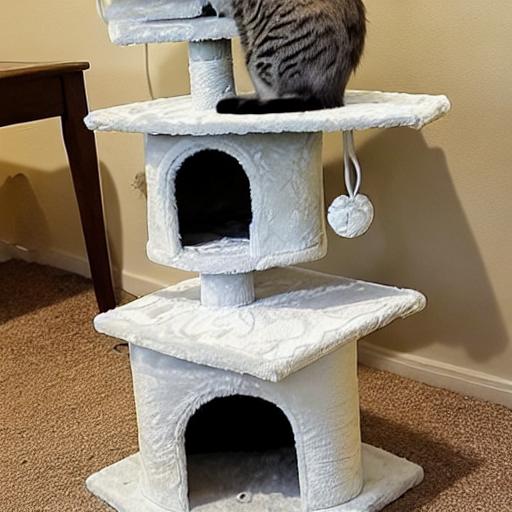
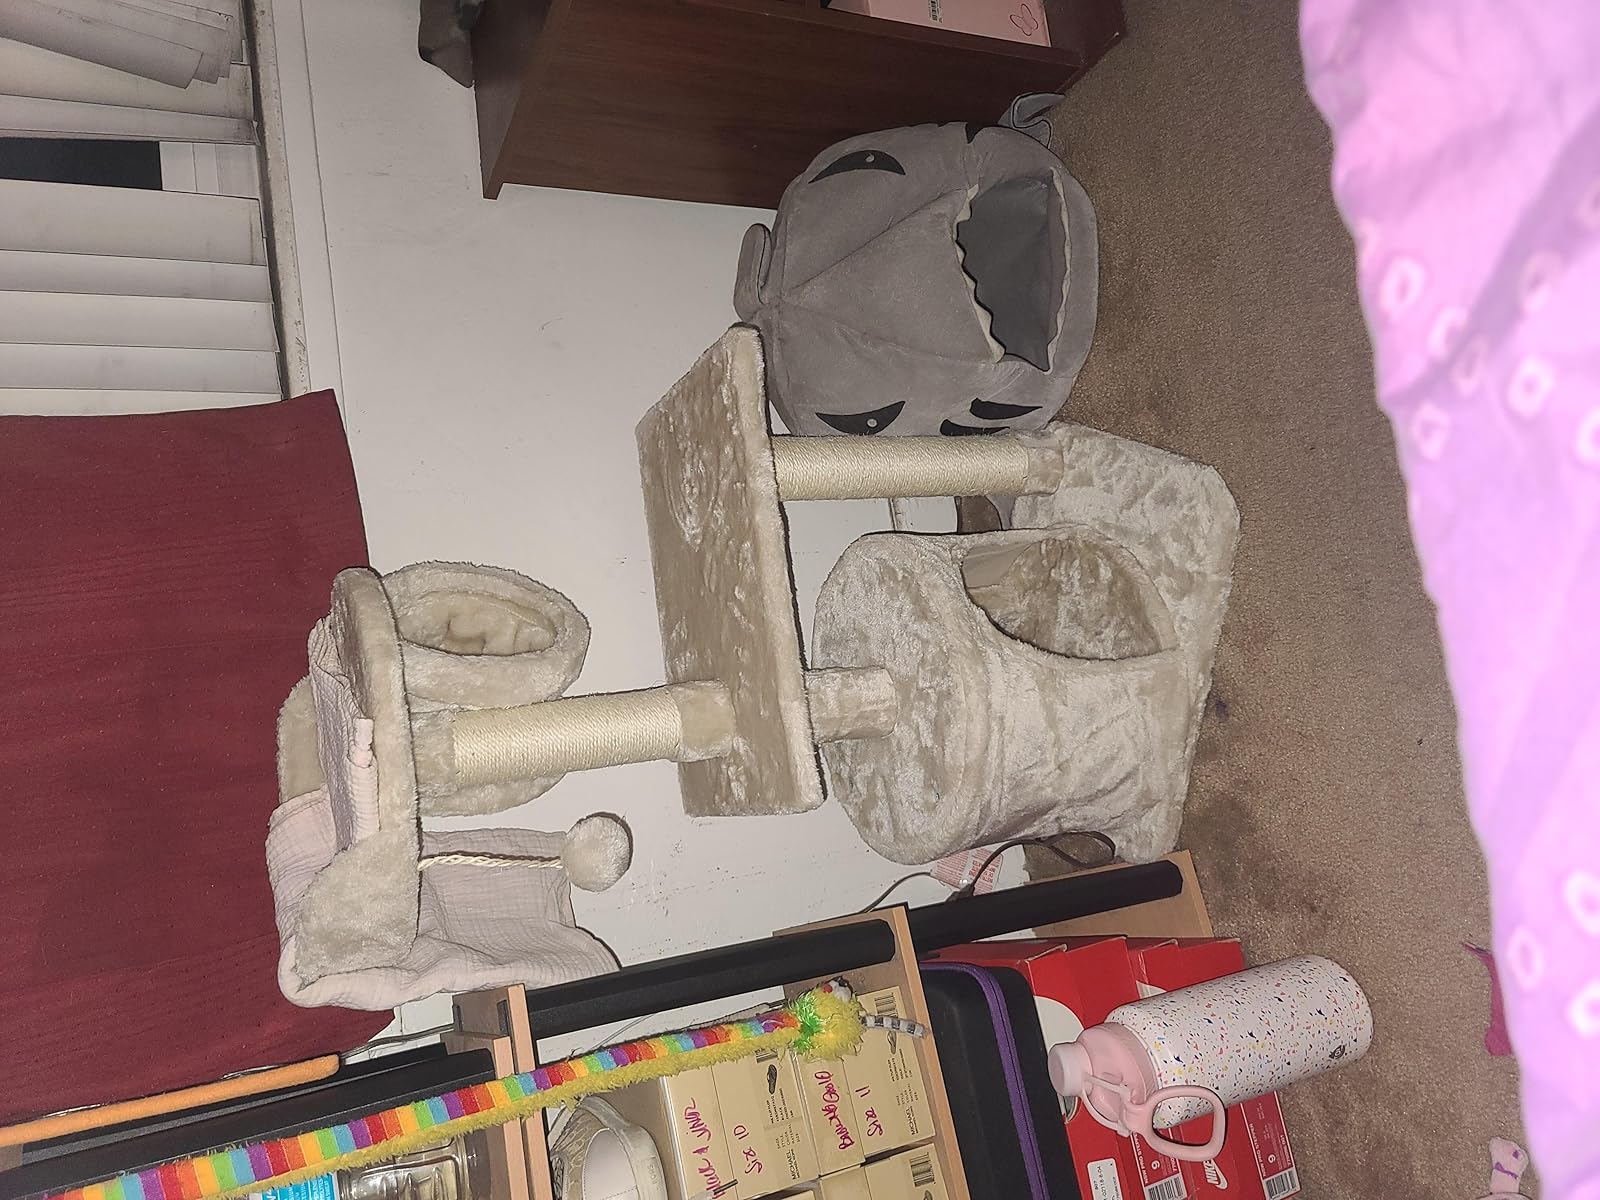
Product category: items_cat tree
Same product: no